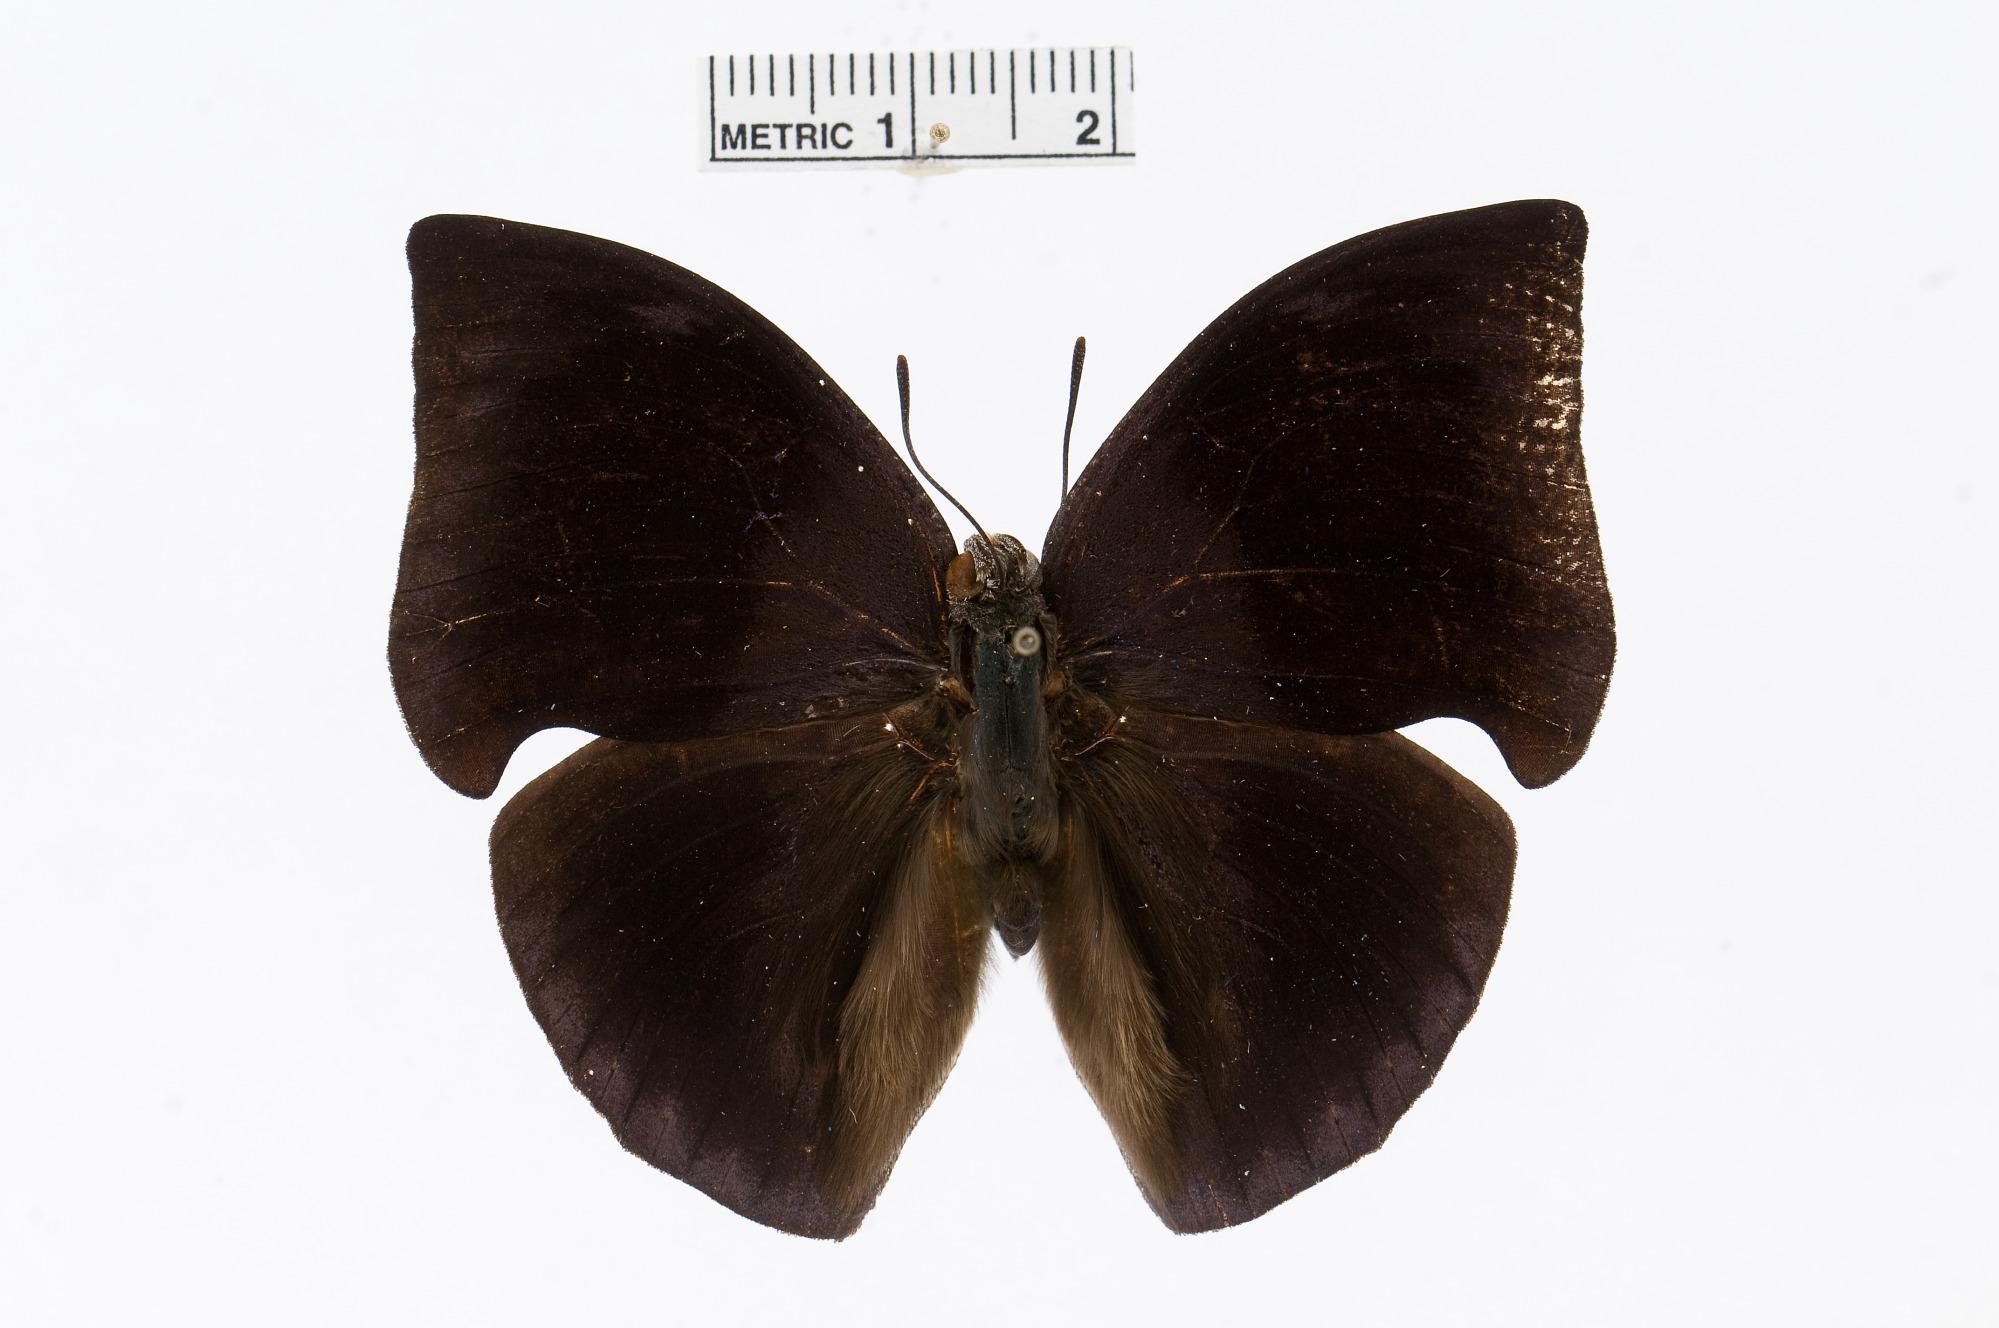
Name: Memphis nenia
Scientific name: Memphis nenia (Druce, 1877)
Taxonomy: Animalia, Arthropoda, Insecta, Lepidoptera, Nymphalidae, Charaxinae